Chaugaon

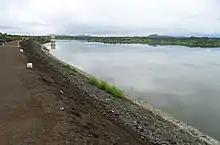
Minor irrigation tank on the Iraas river at Chaugaon

The village is located near several bodies of water: the Iraas, a small river known as the "Hiraasan" in state records; and two small streams, the Waghad and the Bhalkhai. There is a small irrigation reservoir on the Iraas river and two percolation reservoirs on the Waghad and Bhalkhai streams. The stored water has little volume and questionable quality, but is considered acceptable for drinking and other domestic uses.